Farringdon Without

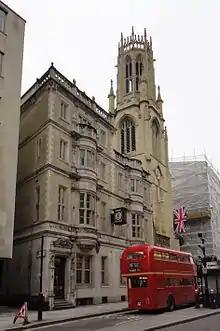
St Dunstan-in-the-West, one of the ward's historic churches.

Farringdon Without is the most westerly ward of the City of London, England. Its suffix "Without" reflects its origin as lying beyond the City's former defensive walls. It was first established in 1394 to administer the suburbs west of Ludgate and Newgate, including West Smithfield and Temple. This was achieved by splitting the very large, pre-existing Farringdon Ward into two parts, Farringdon Within (inside the wall) and Farringdon Without (outside the wall). The large and prosperous extramural suburb of "Farringdon Without" has been described as having been London's "first West End".